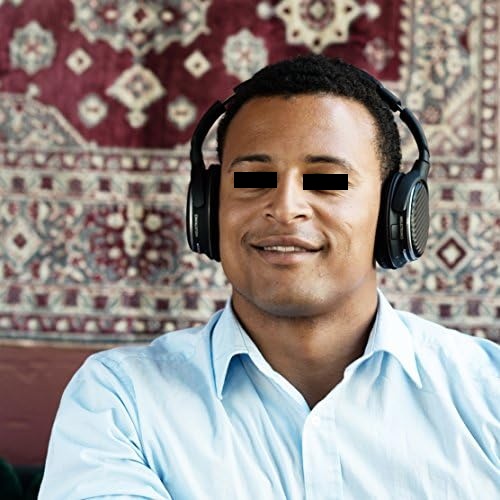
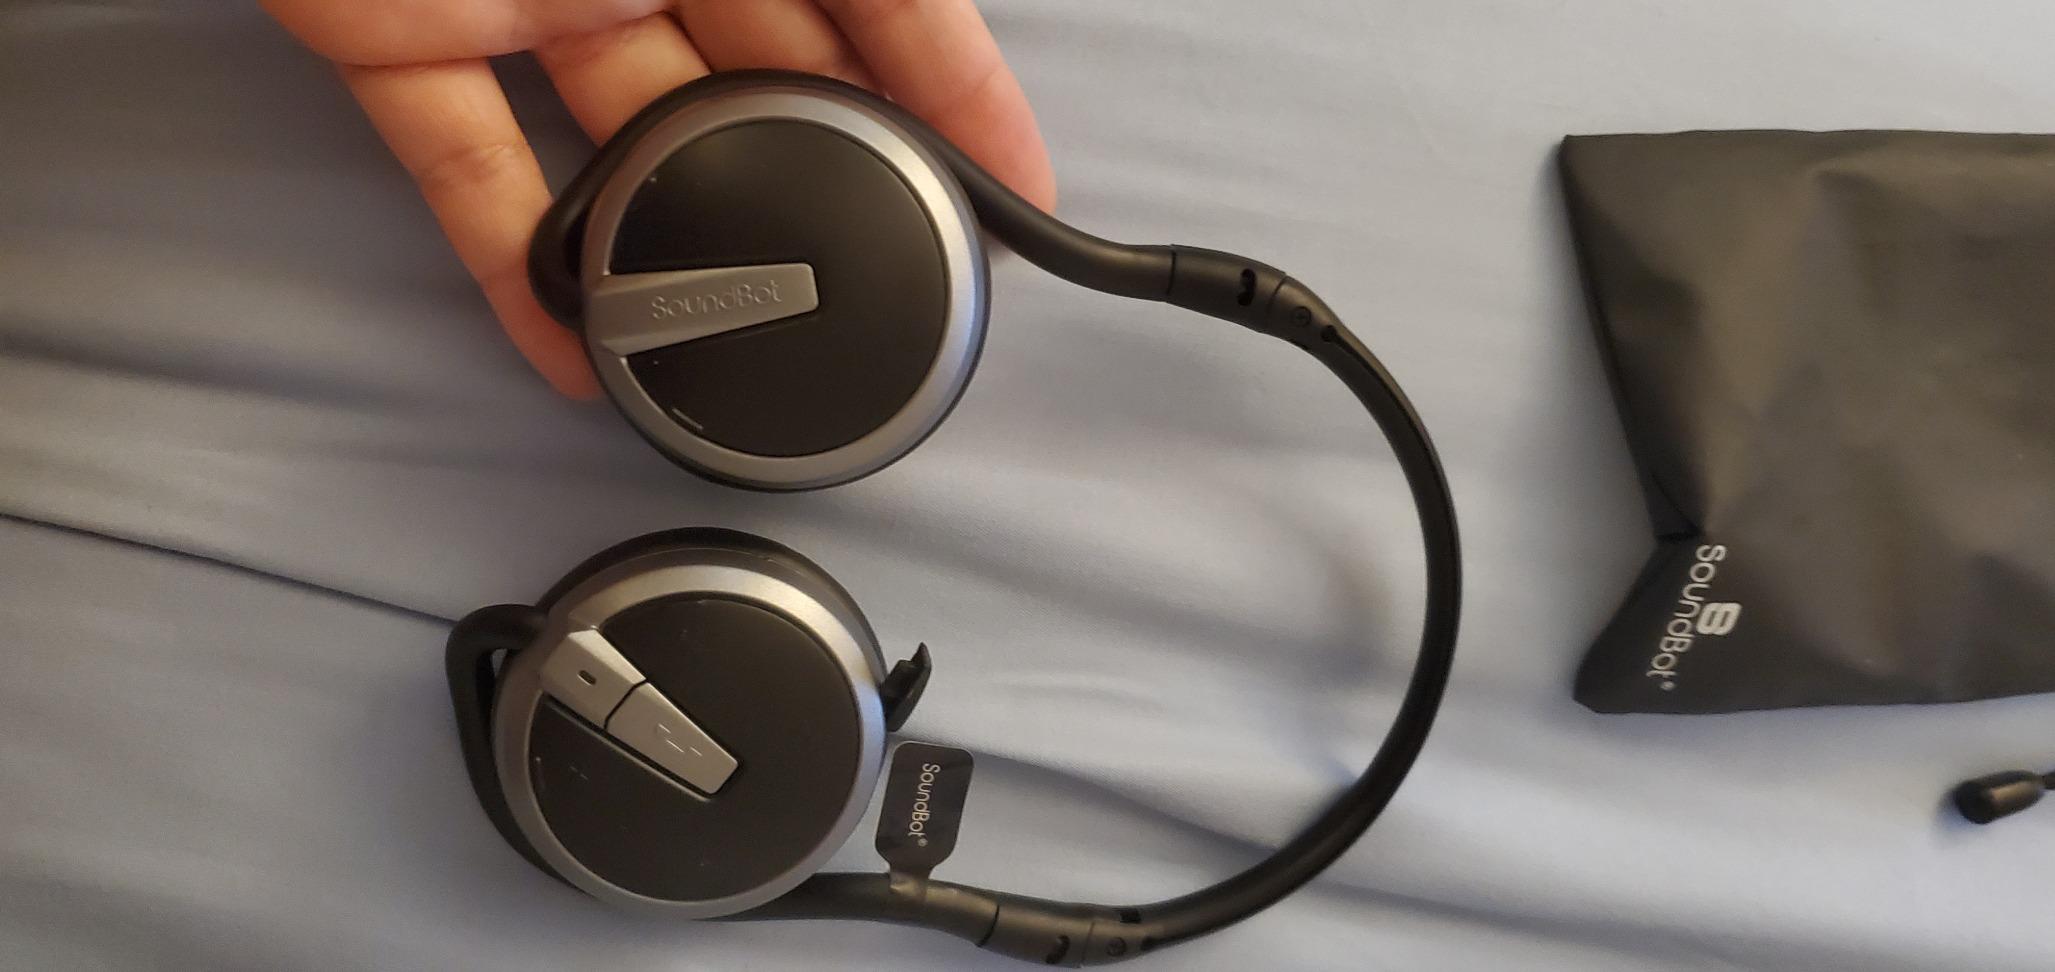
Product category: headphones
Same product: no